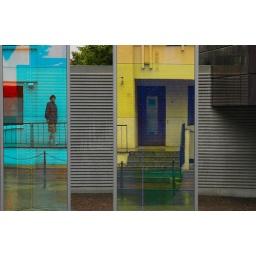
Funky-colored triangular glass pillars hidden on a little street in Vaduz.